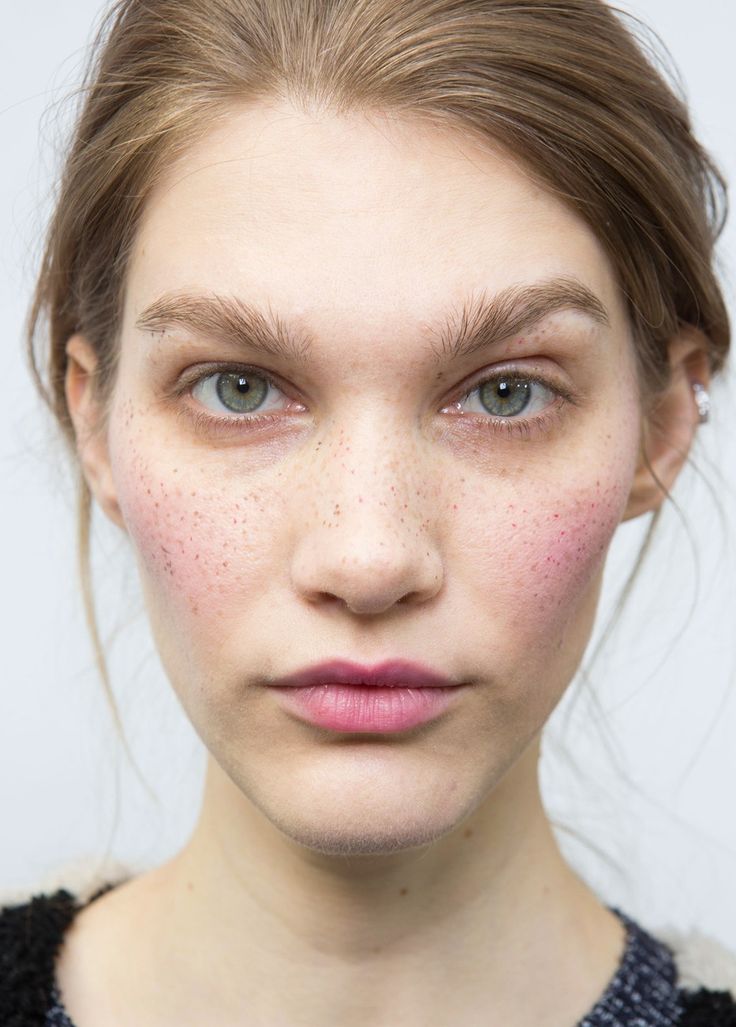
Portrait style: Real Portrait